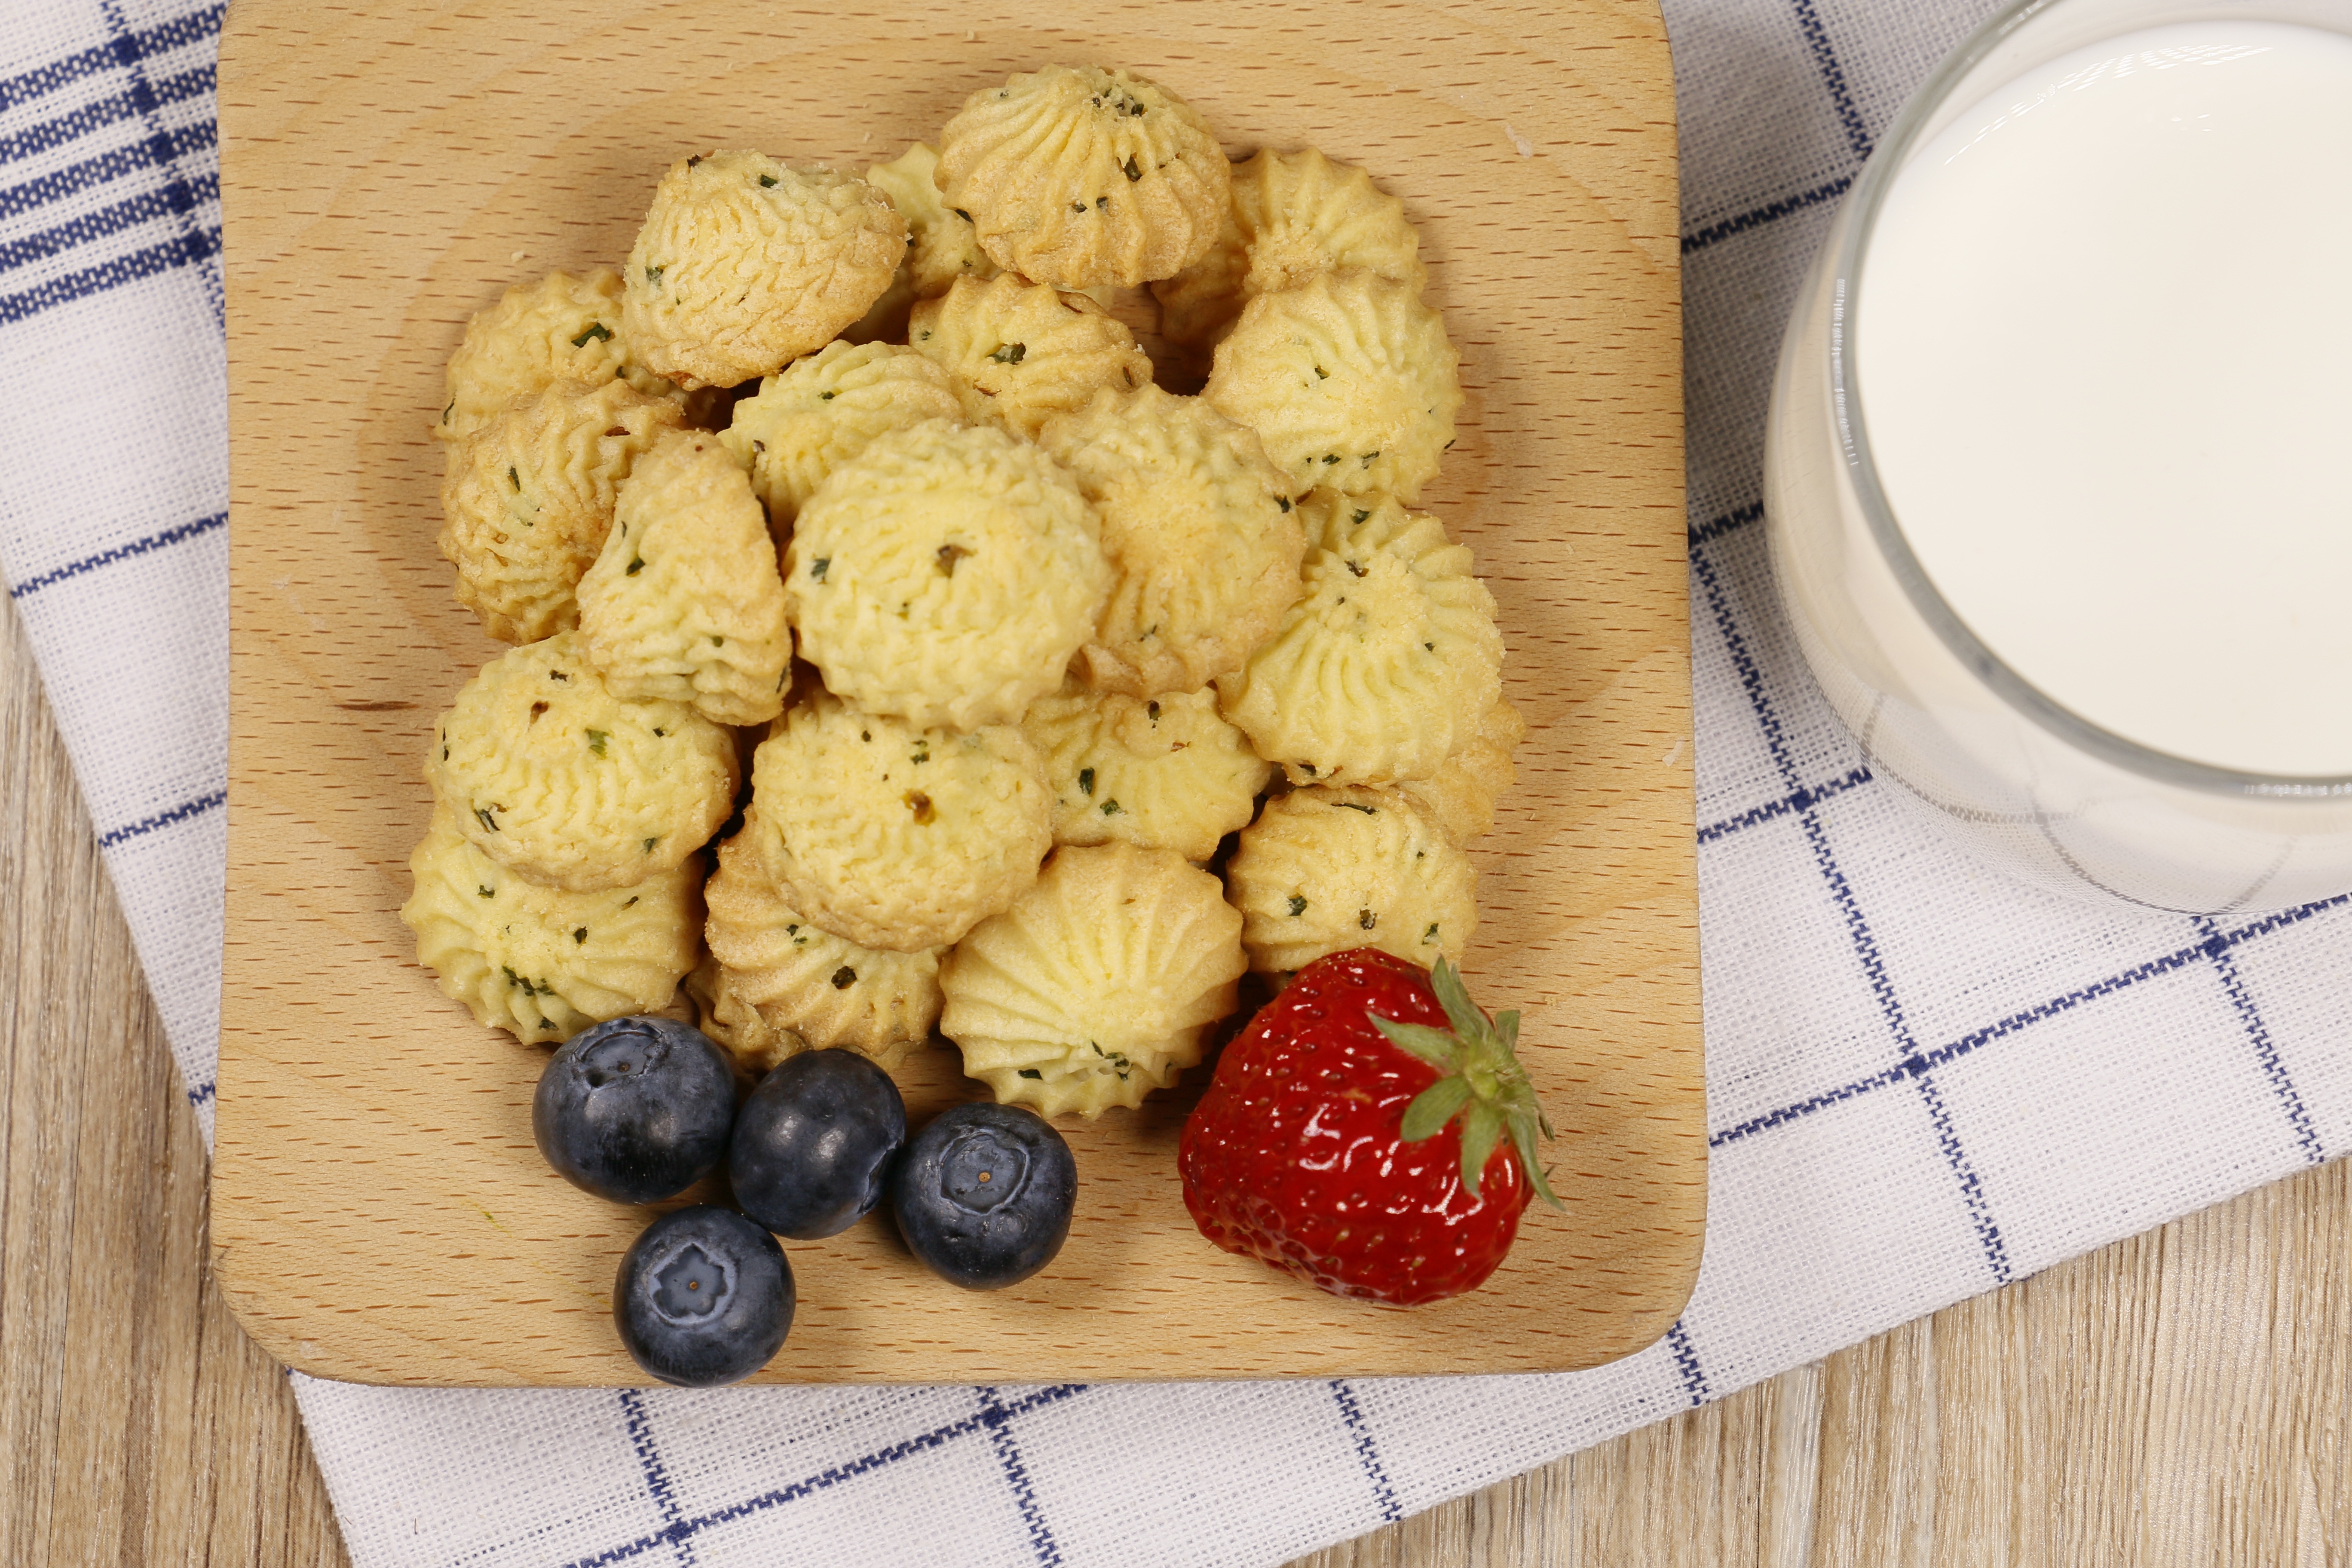
plant, fruit, dish, meal, food, produce, blueberry, breakfast, baking, milk, biscuit, dessert, bread, cookies, baked goods, snack food